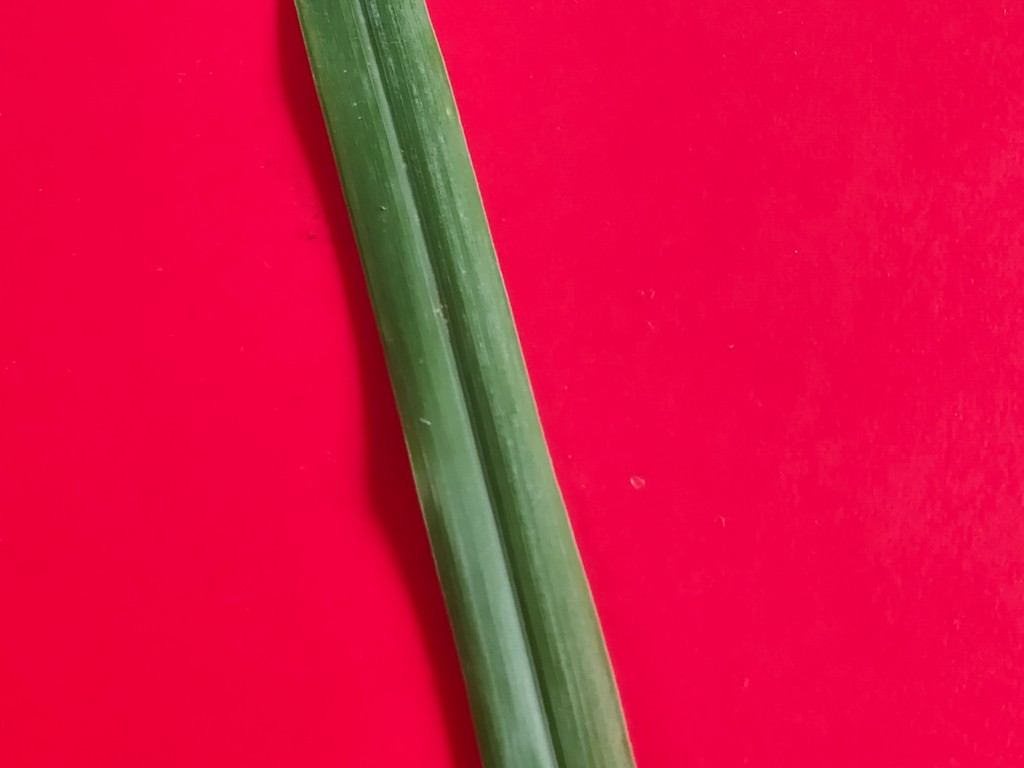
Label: Unhealthy